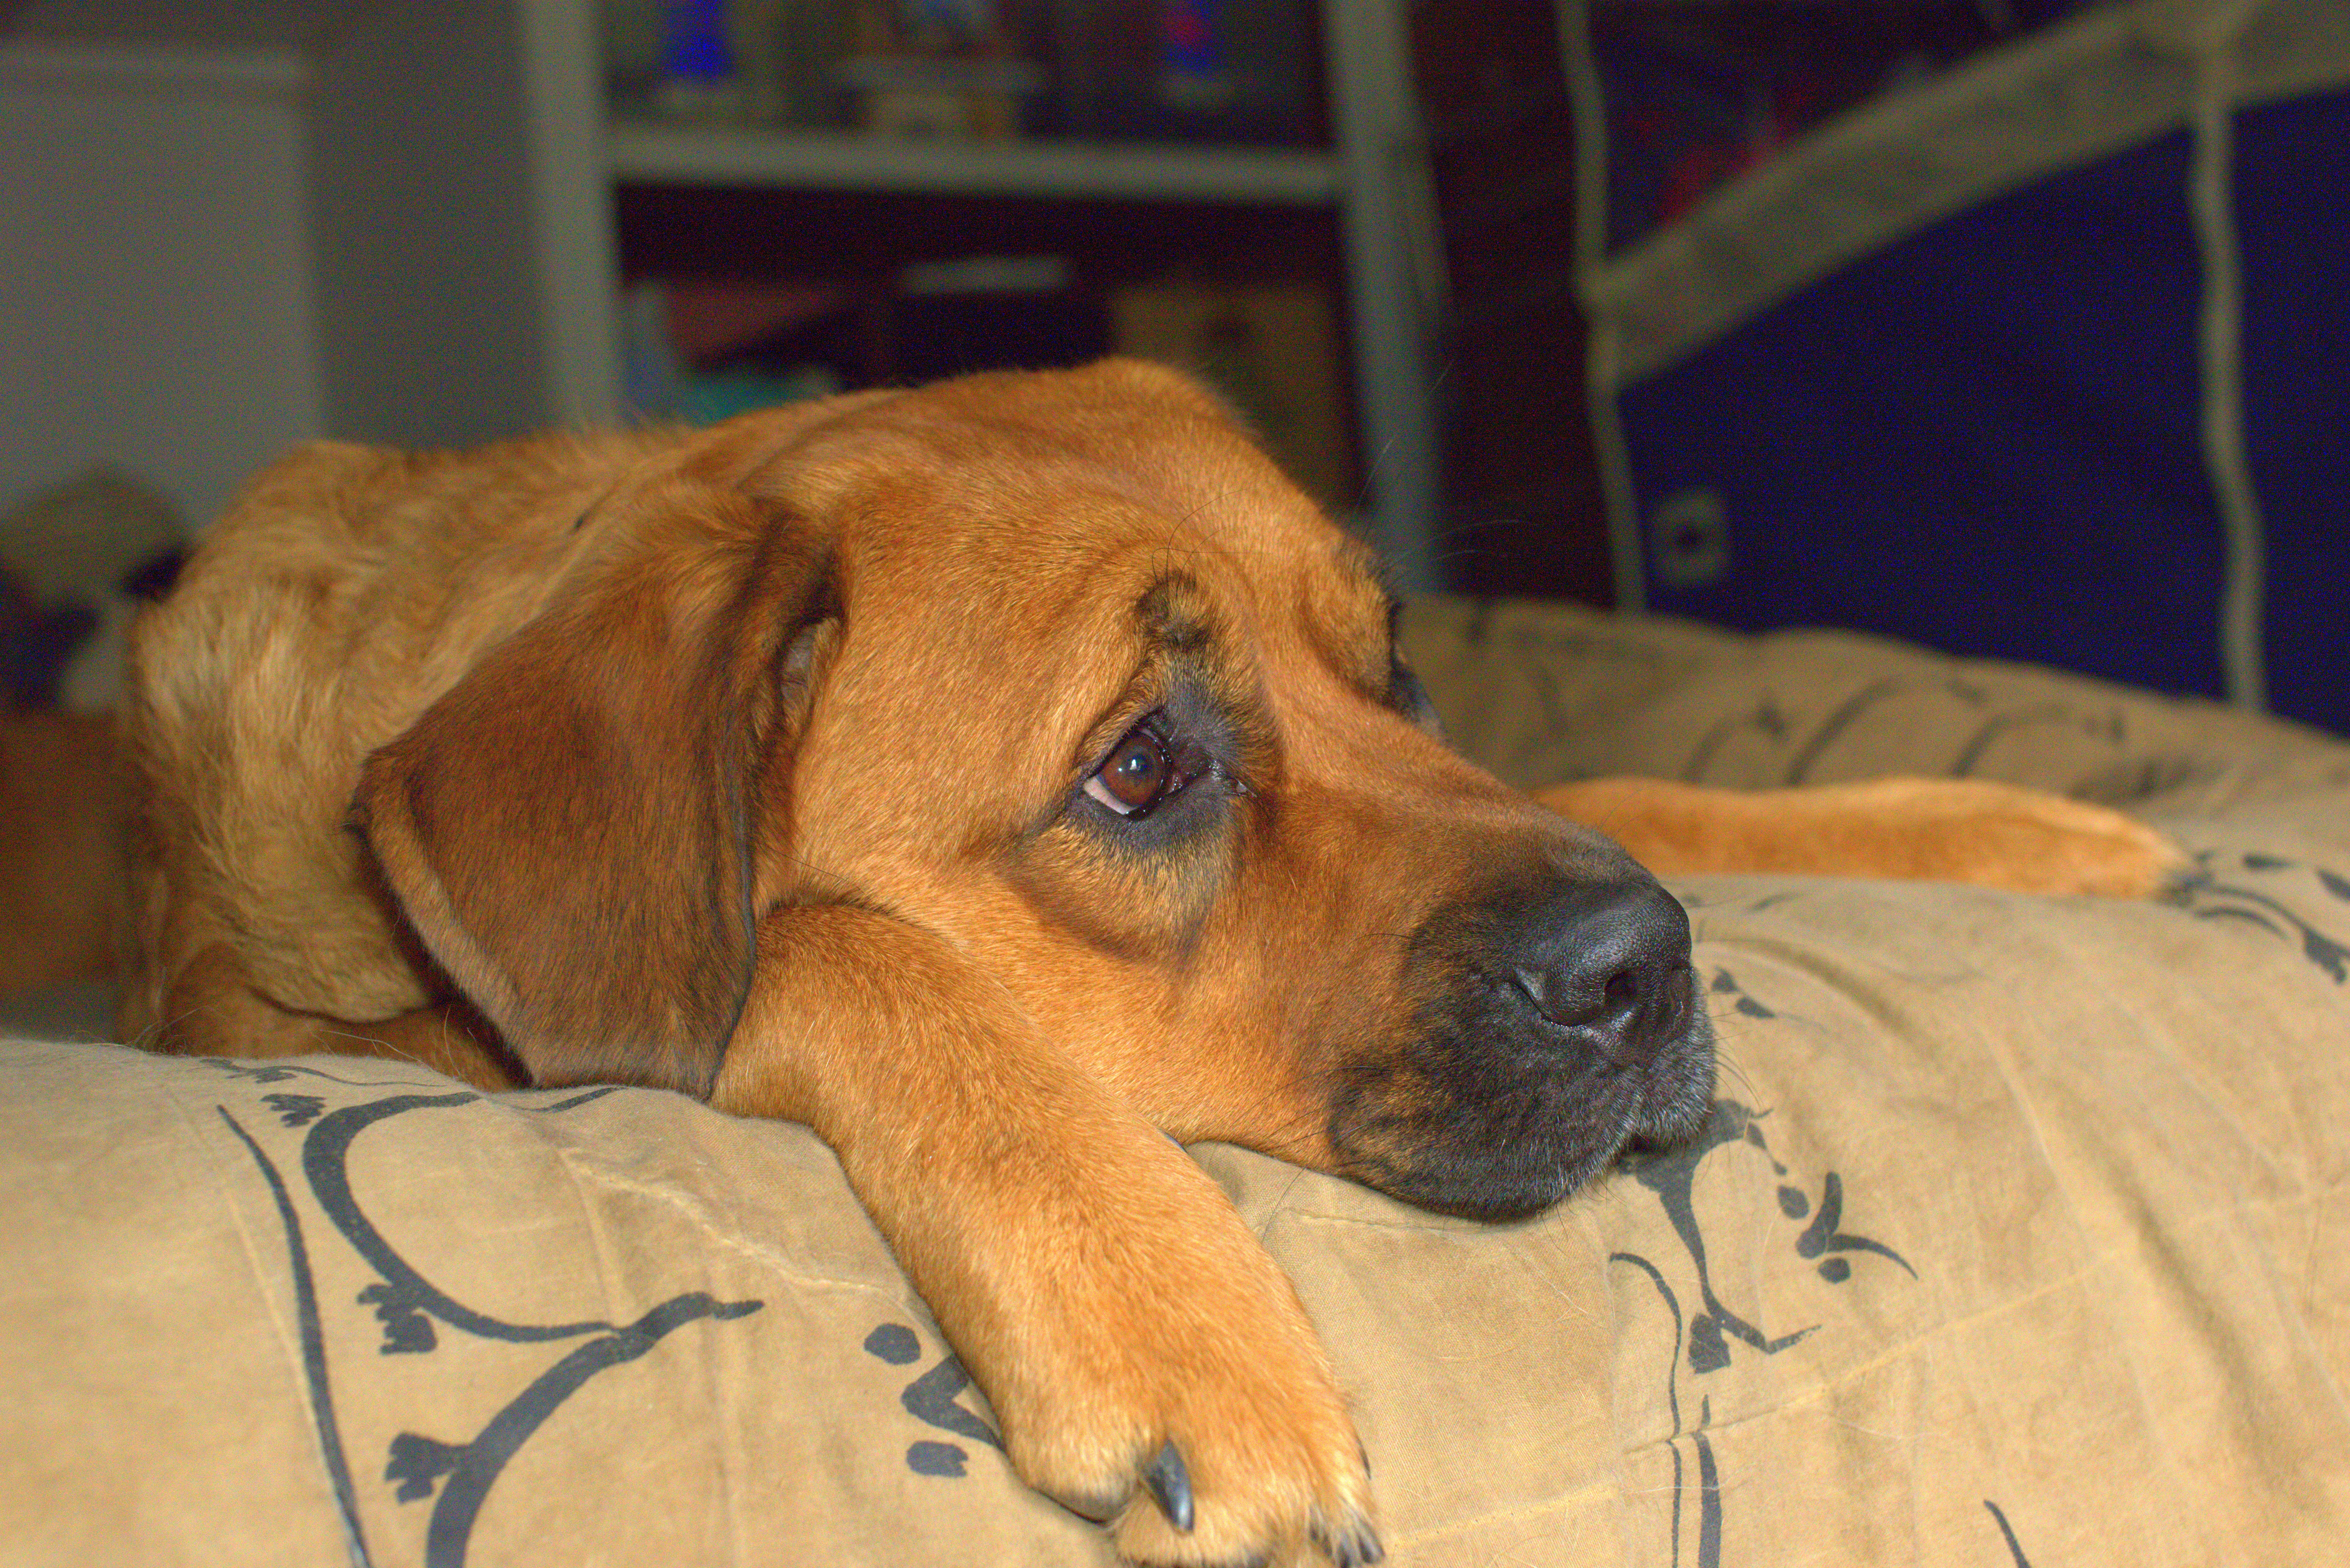
puppy, dog, alone, sadness, mammal, hound, sad, loneliness, vertebrate, dog breed, bored, boredom, rhodesian ridgeback, st weiler, dog like mammal, dog crossbreeds, tosa, broholmer, puggle